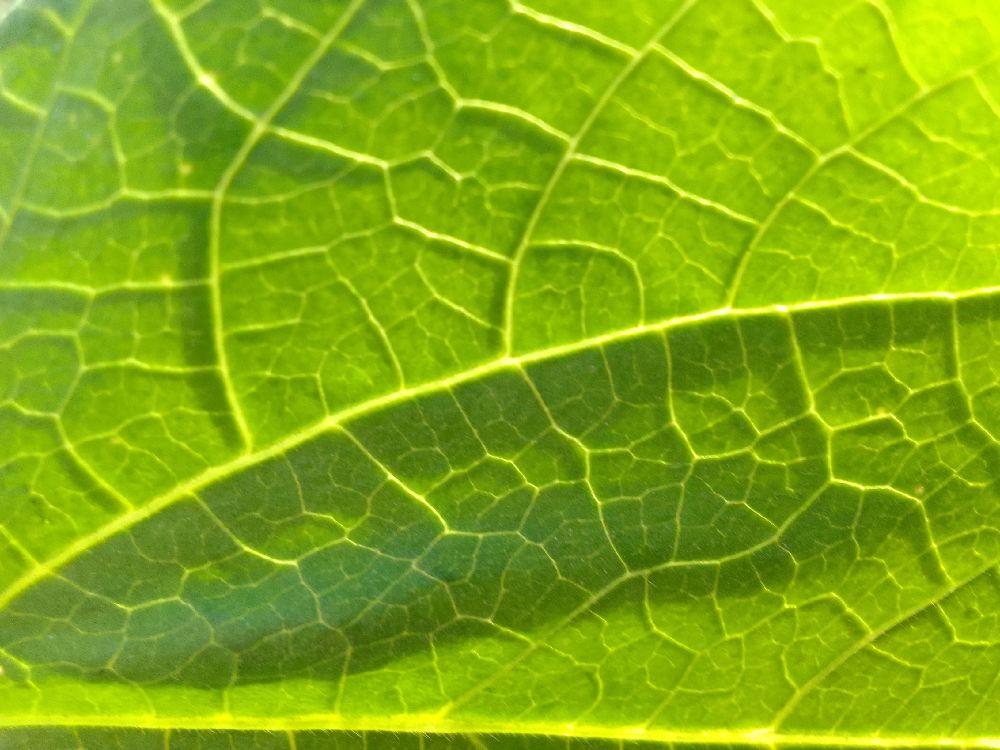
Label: healthy